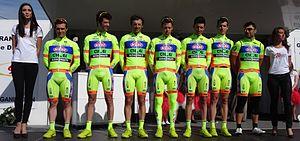
Reportage réalisé le jeudi 17 avril à l'occasion du départ et de l'arrivée du Grand Prix de Denain 2014 à Denain, Nord, Nord-Pas-de-Calais, France.
La saison 2014 de l'équipe cycliste Neri Sottoli est la sixième de cette équipe.
La 55ᵉ édition du Grand Prix de Denain a eu lieu le 17 avril 2014. C'est la sixième épreuve de la Coupe de France de cyclisme sur route 2014. La course fait partie du calendrier UCI Europe Tour 2014 en catégorie 1.1.